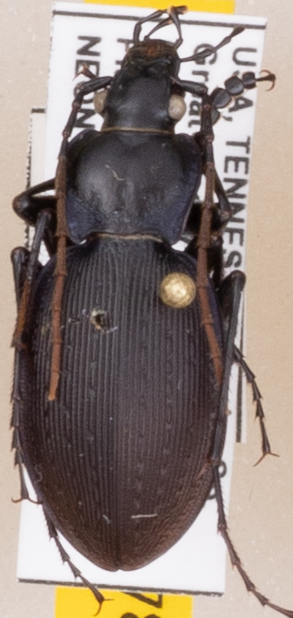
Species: Carabus goryi
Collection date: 2021-08-31 04:00:00
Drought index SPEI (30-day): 1.93
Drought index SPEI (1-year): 1.22
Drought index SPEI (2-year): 2.09